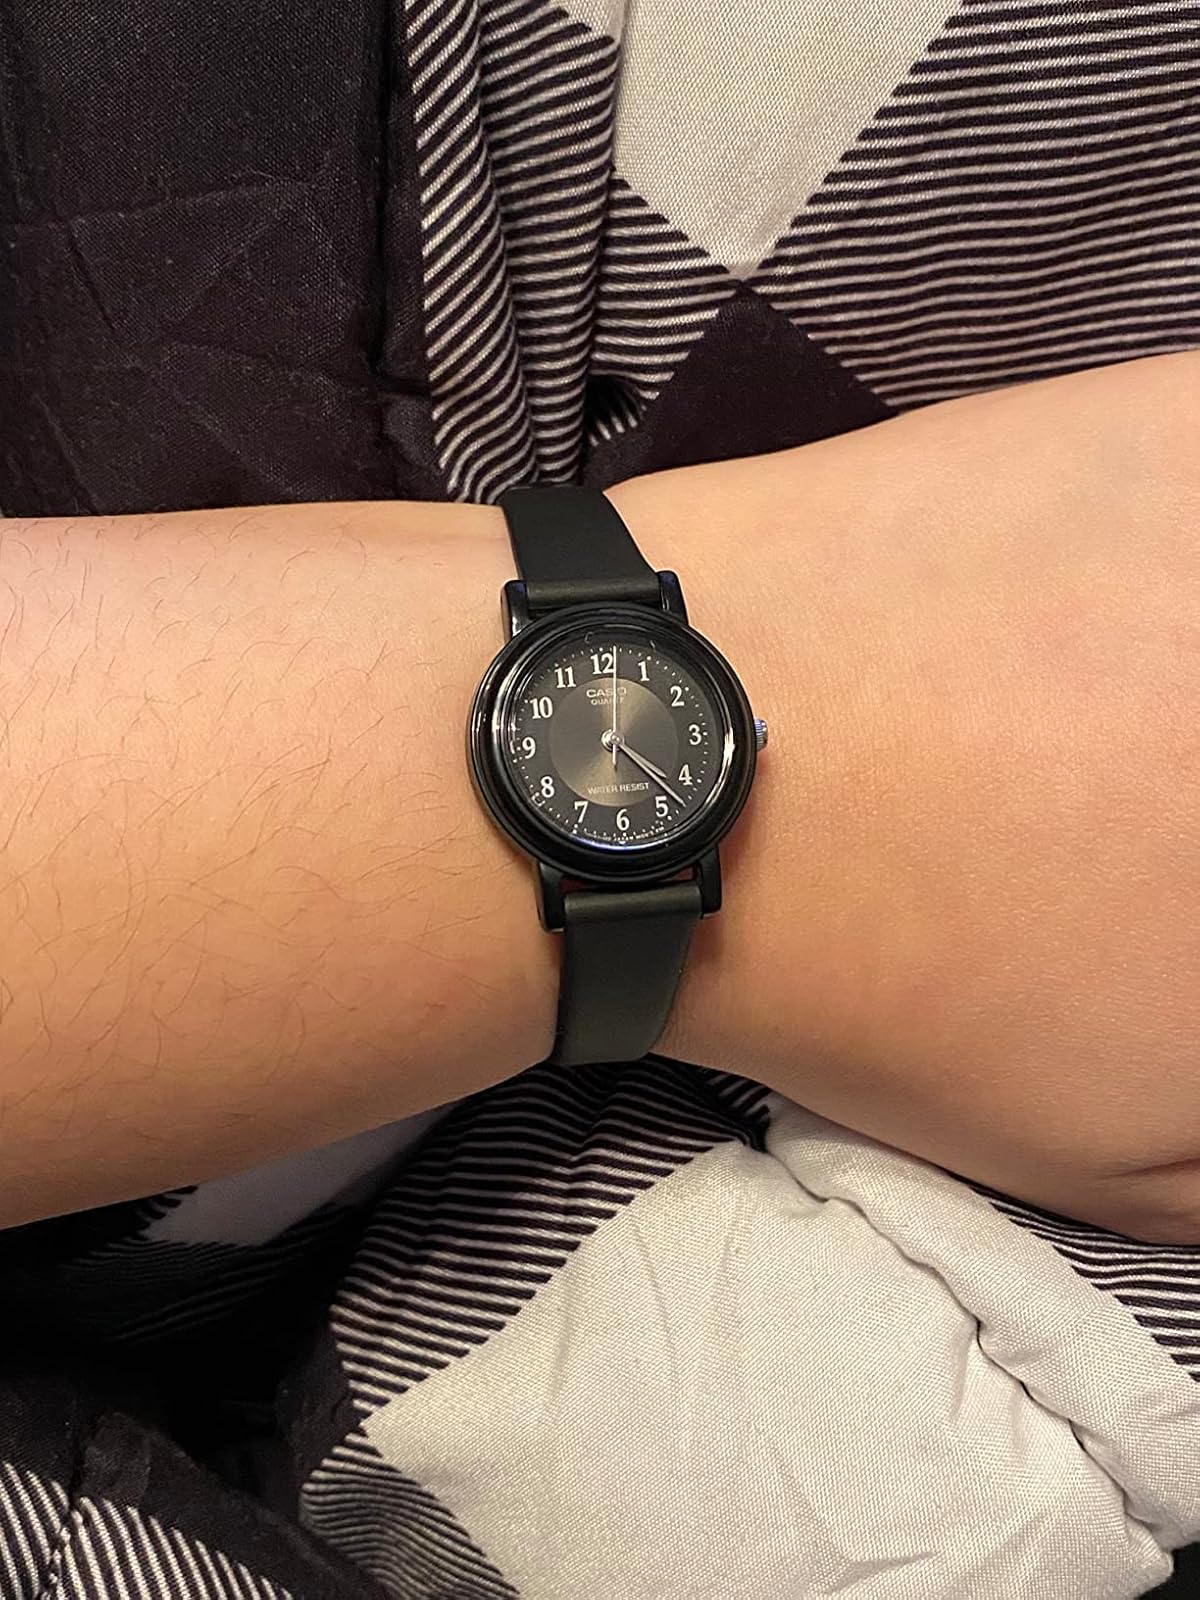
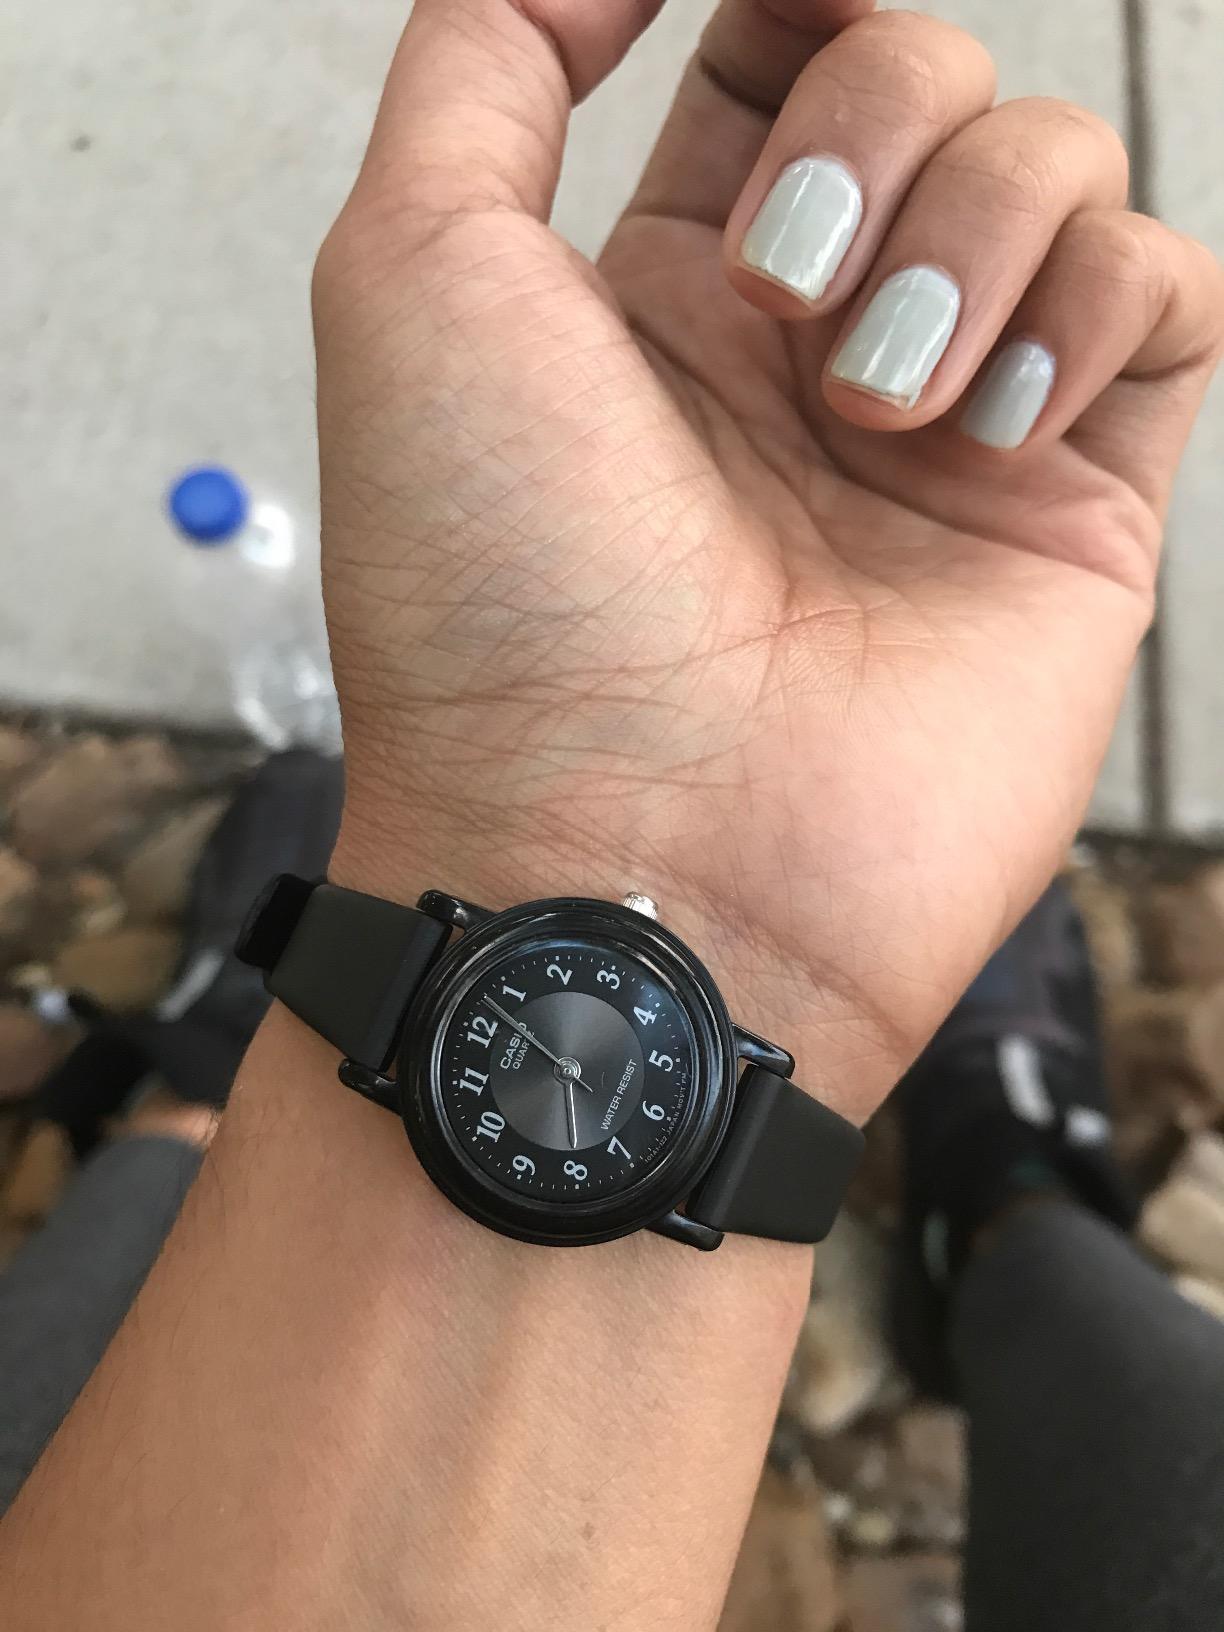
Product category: accessories_watch
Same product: yes